Jason Bourdouxhe

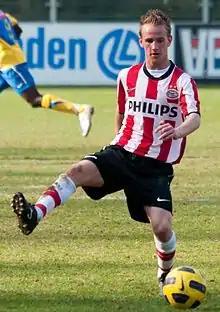
Bourdouxhe playing for PSV in 2011

Jason Bourdouxhe (born 11 April 1991) is a Belgian footballer who plays as a midfielder for Belgian Division 3 club Turnhout.